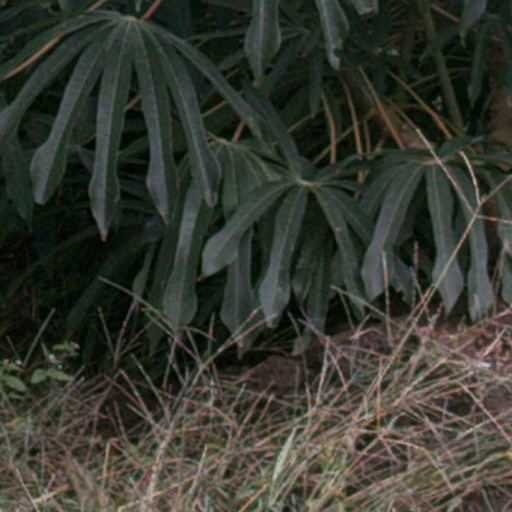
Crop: cassava